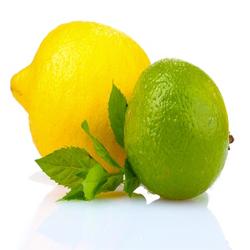
Label: Lemon